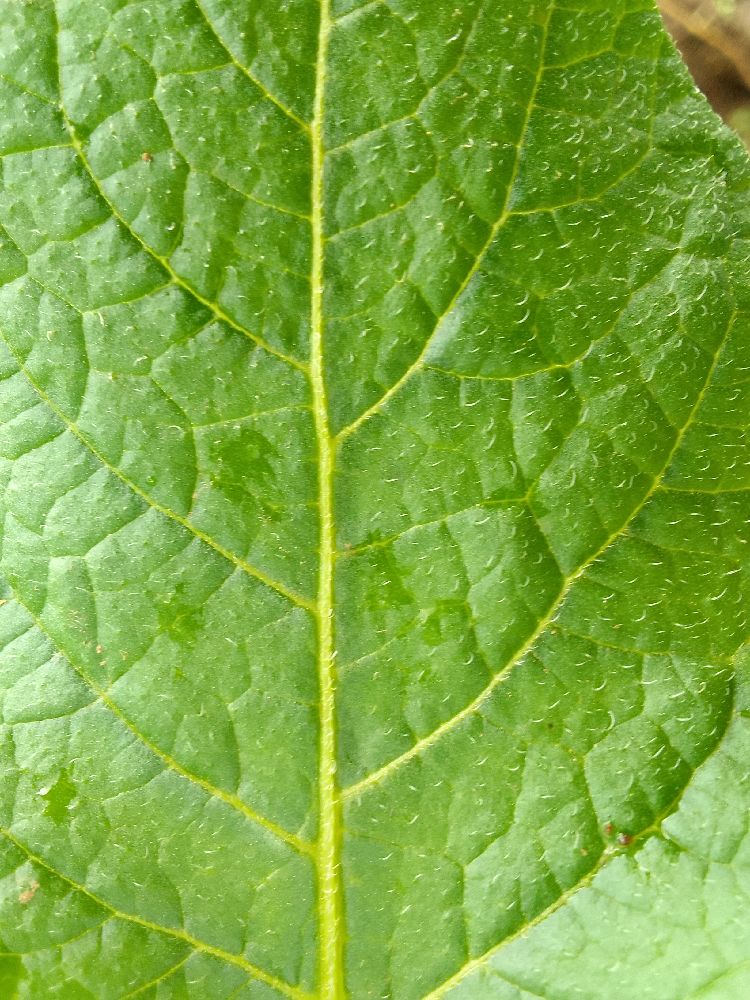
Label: Healthy